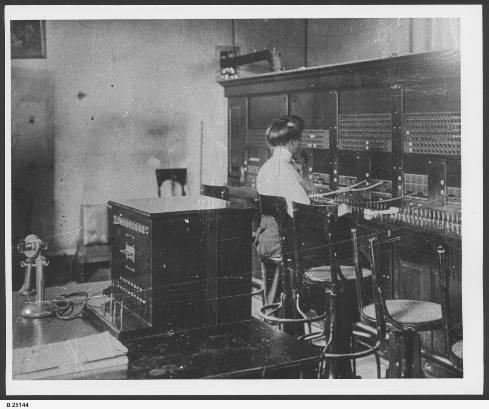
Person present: Yes